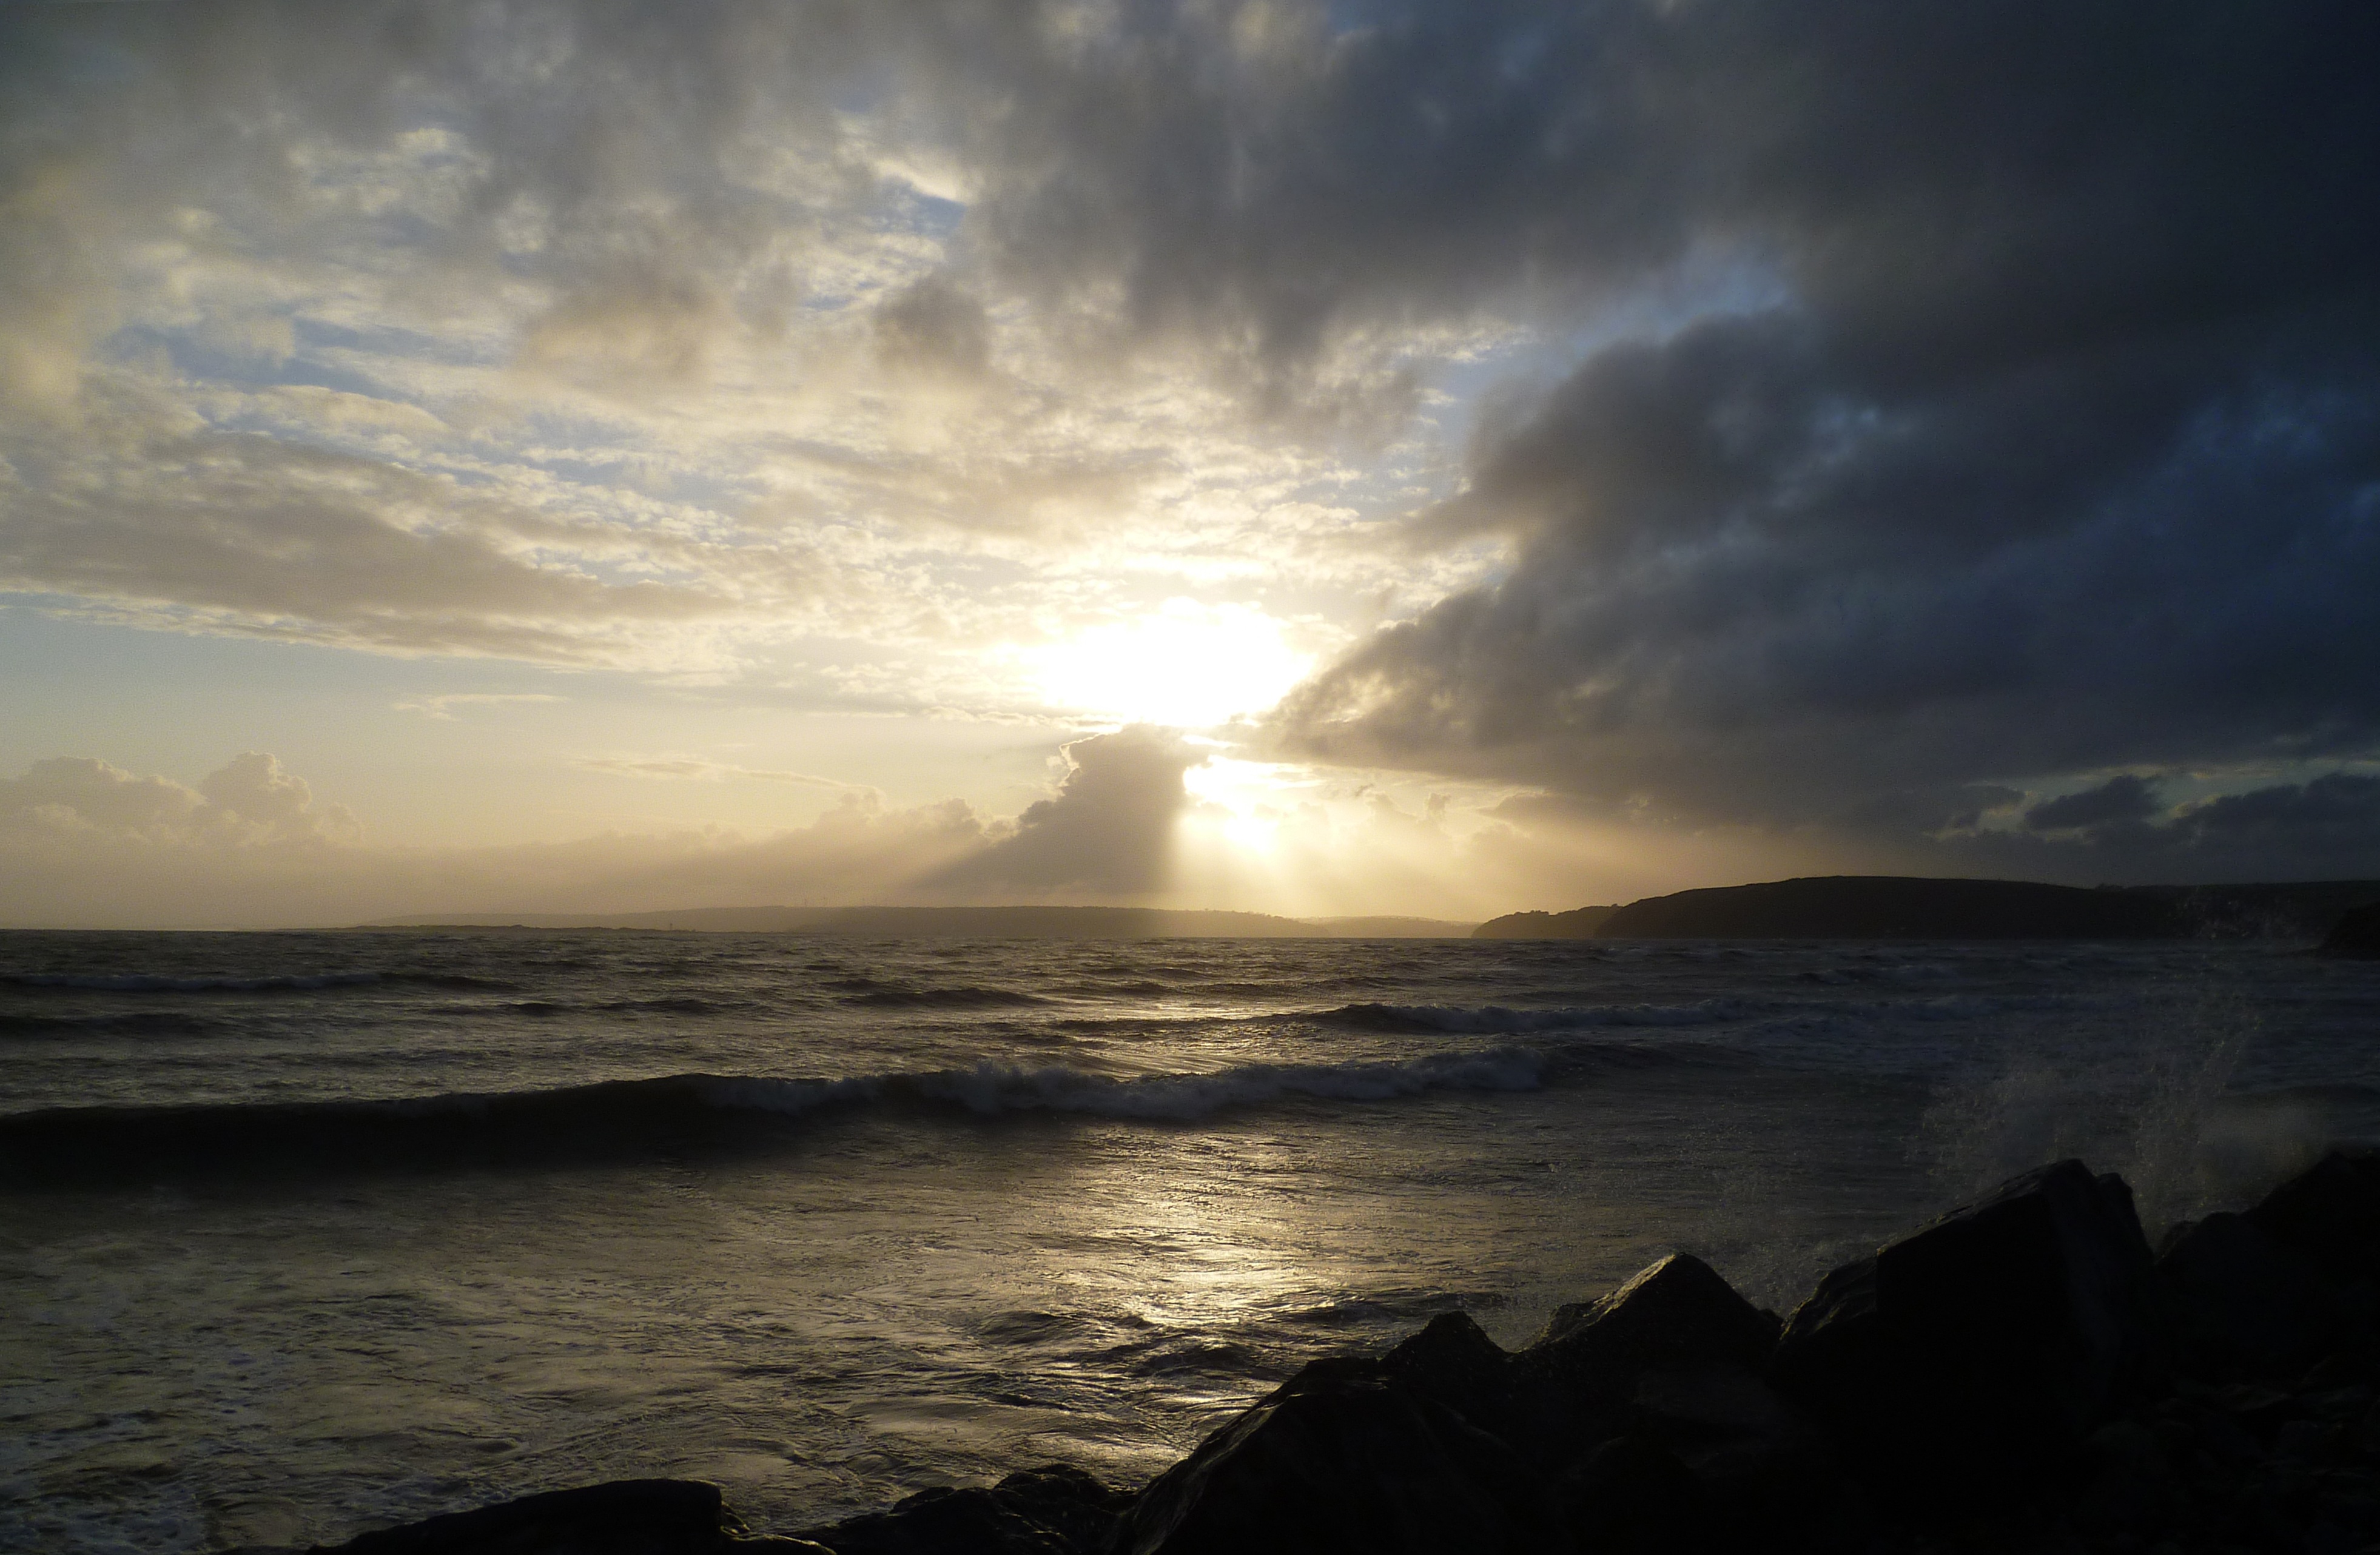
beach, landscape, sea, coast, water, nature, rock, ocean, horizon, cloud, sky, sun, sunrise, sunset, sunlight, morning, shore, wave, view, dawn, atmosphere, coastline, dusk, evening, reflection, scenic, scenery, weather, body of water, ocean wave, waves, landscapes, beautiful, afterglow, nature landscape, water wave, atmospheric phenomenon, wind wave